Battle of Hanoi (1873)

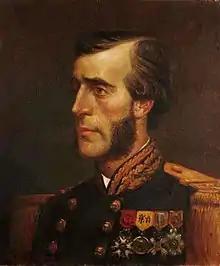
Lieutenant Francis Garnier

Garnier had tasked Second lieutenant of Marines Edgard de Trentinian with drawing a detailed map of the city's fortifications. For several days Trentinian walked along the walls, observing every detail, in order to draw something as accurate as possible. Garnier was very pleased with the young officer's work and used the map to carefully plan every single aspect of the city's storming.